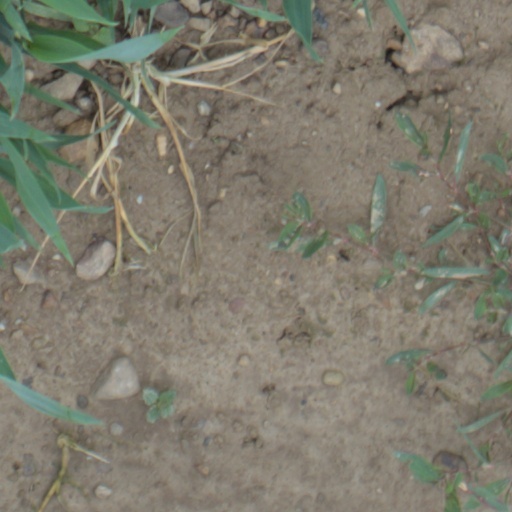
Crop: wheat